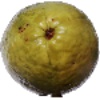
Label: Guava 1